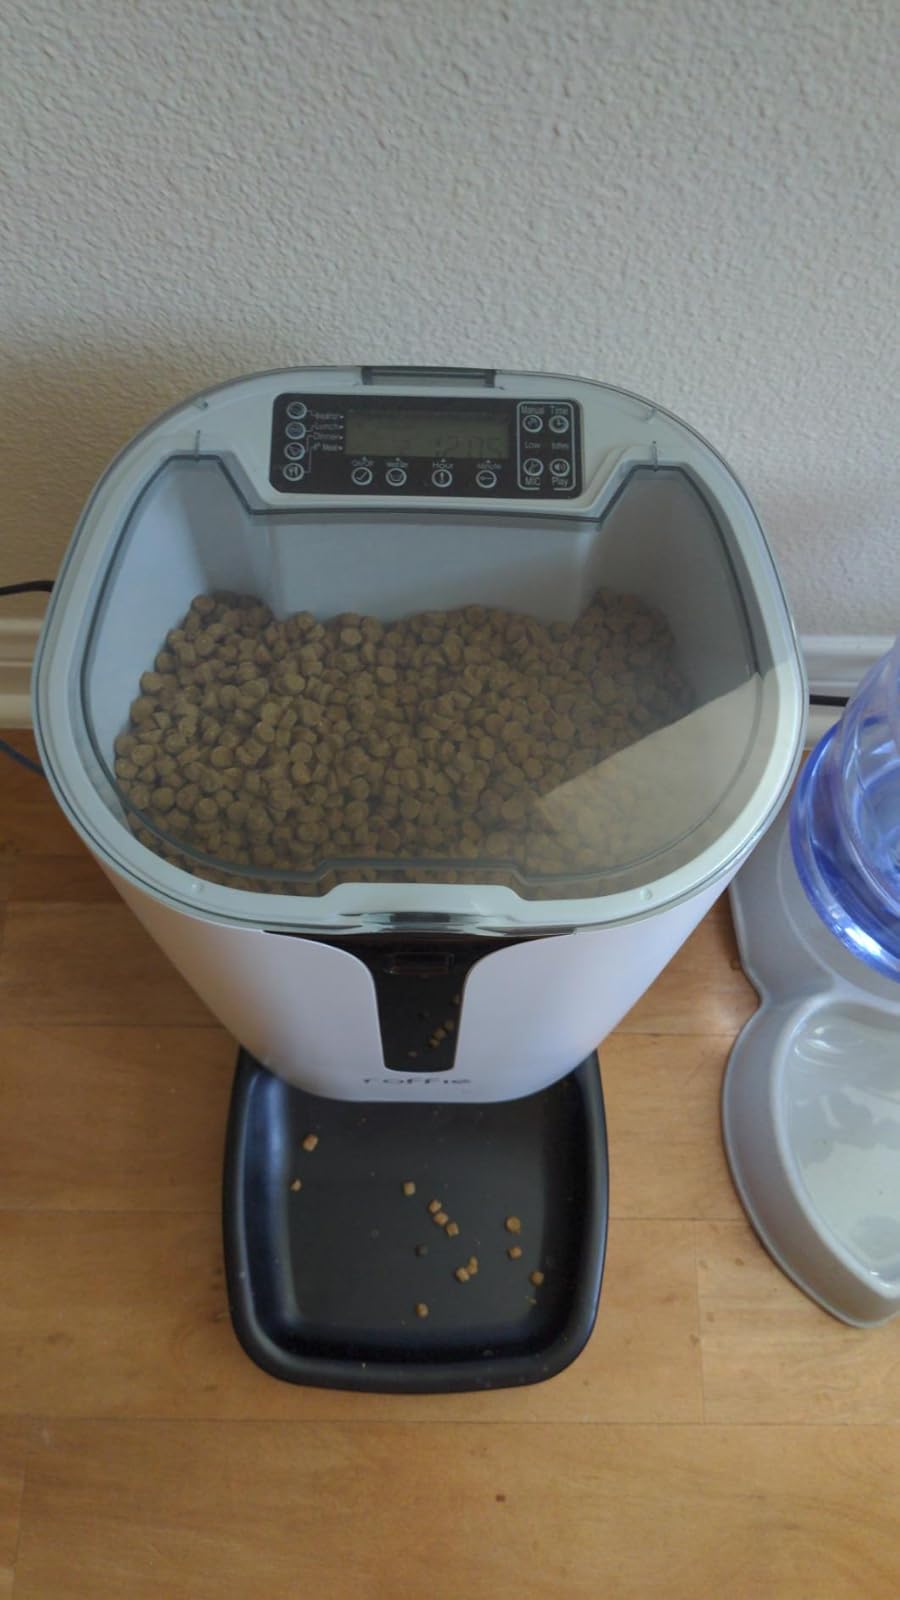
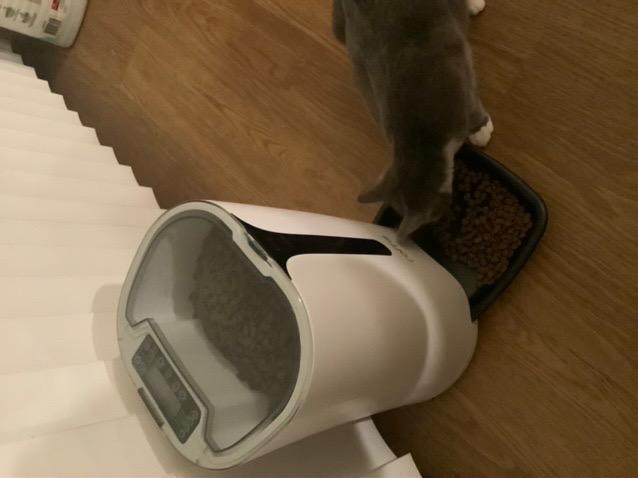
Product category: items_feeder
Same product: yes